Sieges of Taunton

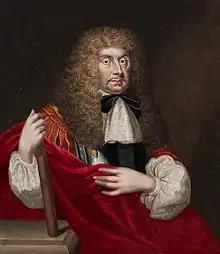
Painting of John Berkeley

The King sent orders for Sir Richard Grenville and John Berkeley to support Goring in the attack on Taunton. Goring arrived outside Taunton on 11 March, and a sizeable part of Berkeley's garrison from Exeter arrived soon after. Grenville did not leave his siege of Plymouth and, coupled with the threat from a Parliamentarian force formed by Waller and Oliver Cromwell combining their armies in Hampshire, the attack on Taunton was postponed. After further urging from the King and the Prince of Wales, Grenville did eventually travel up towards Taunton and was ordered to follow Goring to support the King in the north, as Grenville's force of 3,000 men was considered too small to assault Taunton. He refused, claiming that "he had promised the commissioners of Devon and Cornwall, that he would not advance beyond Taunton", while also boasting that he could claim the town in ten days. He was delegated command of the siege, and arrived outside Taunton on 2 April. Only a day after his arrival, Grenville was injured while attacking Wellington House, and as the wound was serious, he was carried to Exeter.